World Figure Skating Championships cumulative medal count

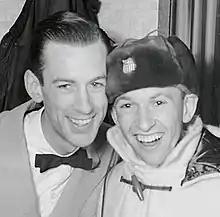
Hayes Alan Jenkins (left) and his brother David (right) won a combined seven gold medals and four bronze medals for the United States in men's singles

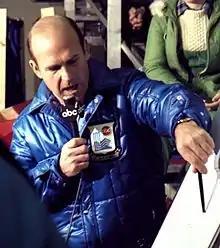
Dick Button won the most gold medals in men's singles at the World Championships in the post-war era.

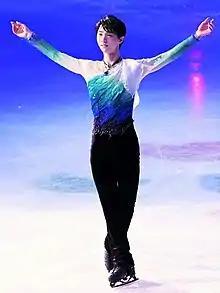
Yuzuru Hanyu is the only figure skater to win more than six medals at the World Championships in the 21st century (seven total).

After the exclusion of female skaters from the open singles event at the World Championships in 1902, the International Skating Union established a separate second-class competition for women called the ISU Championships, which was first held 1906 in Davos, Switzerland. The first combined World Championships for men, women, and pairs took place in 1930 in New York City.